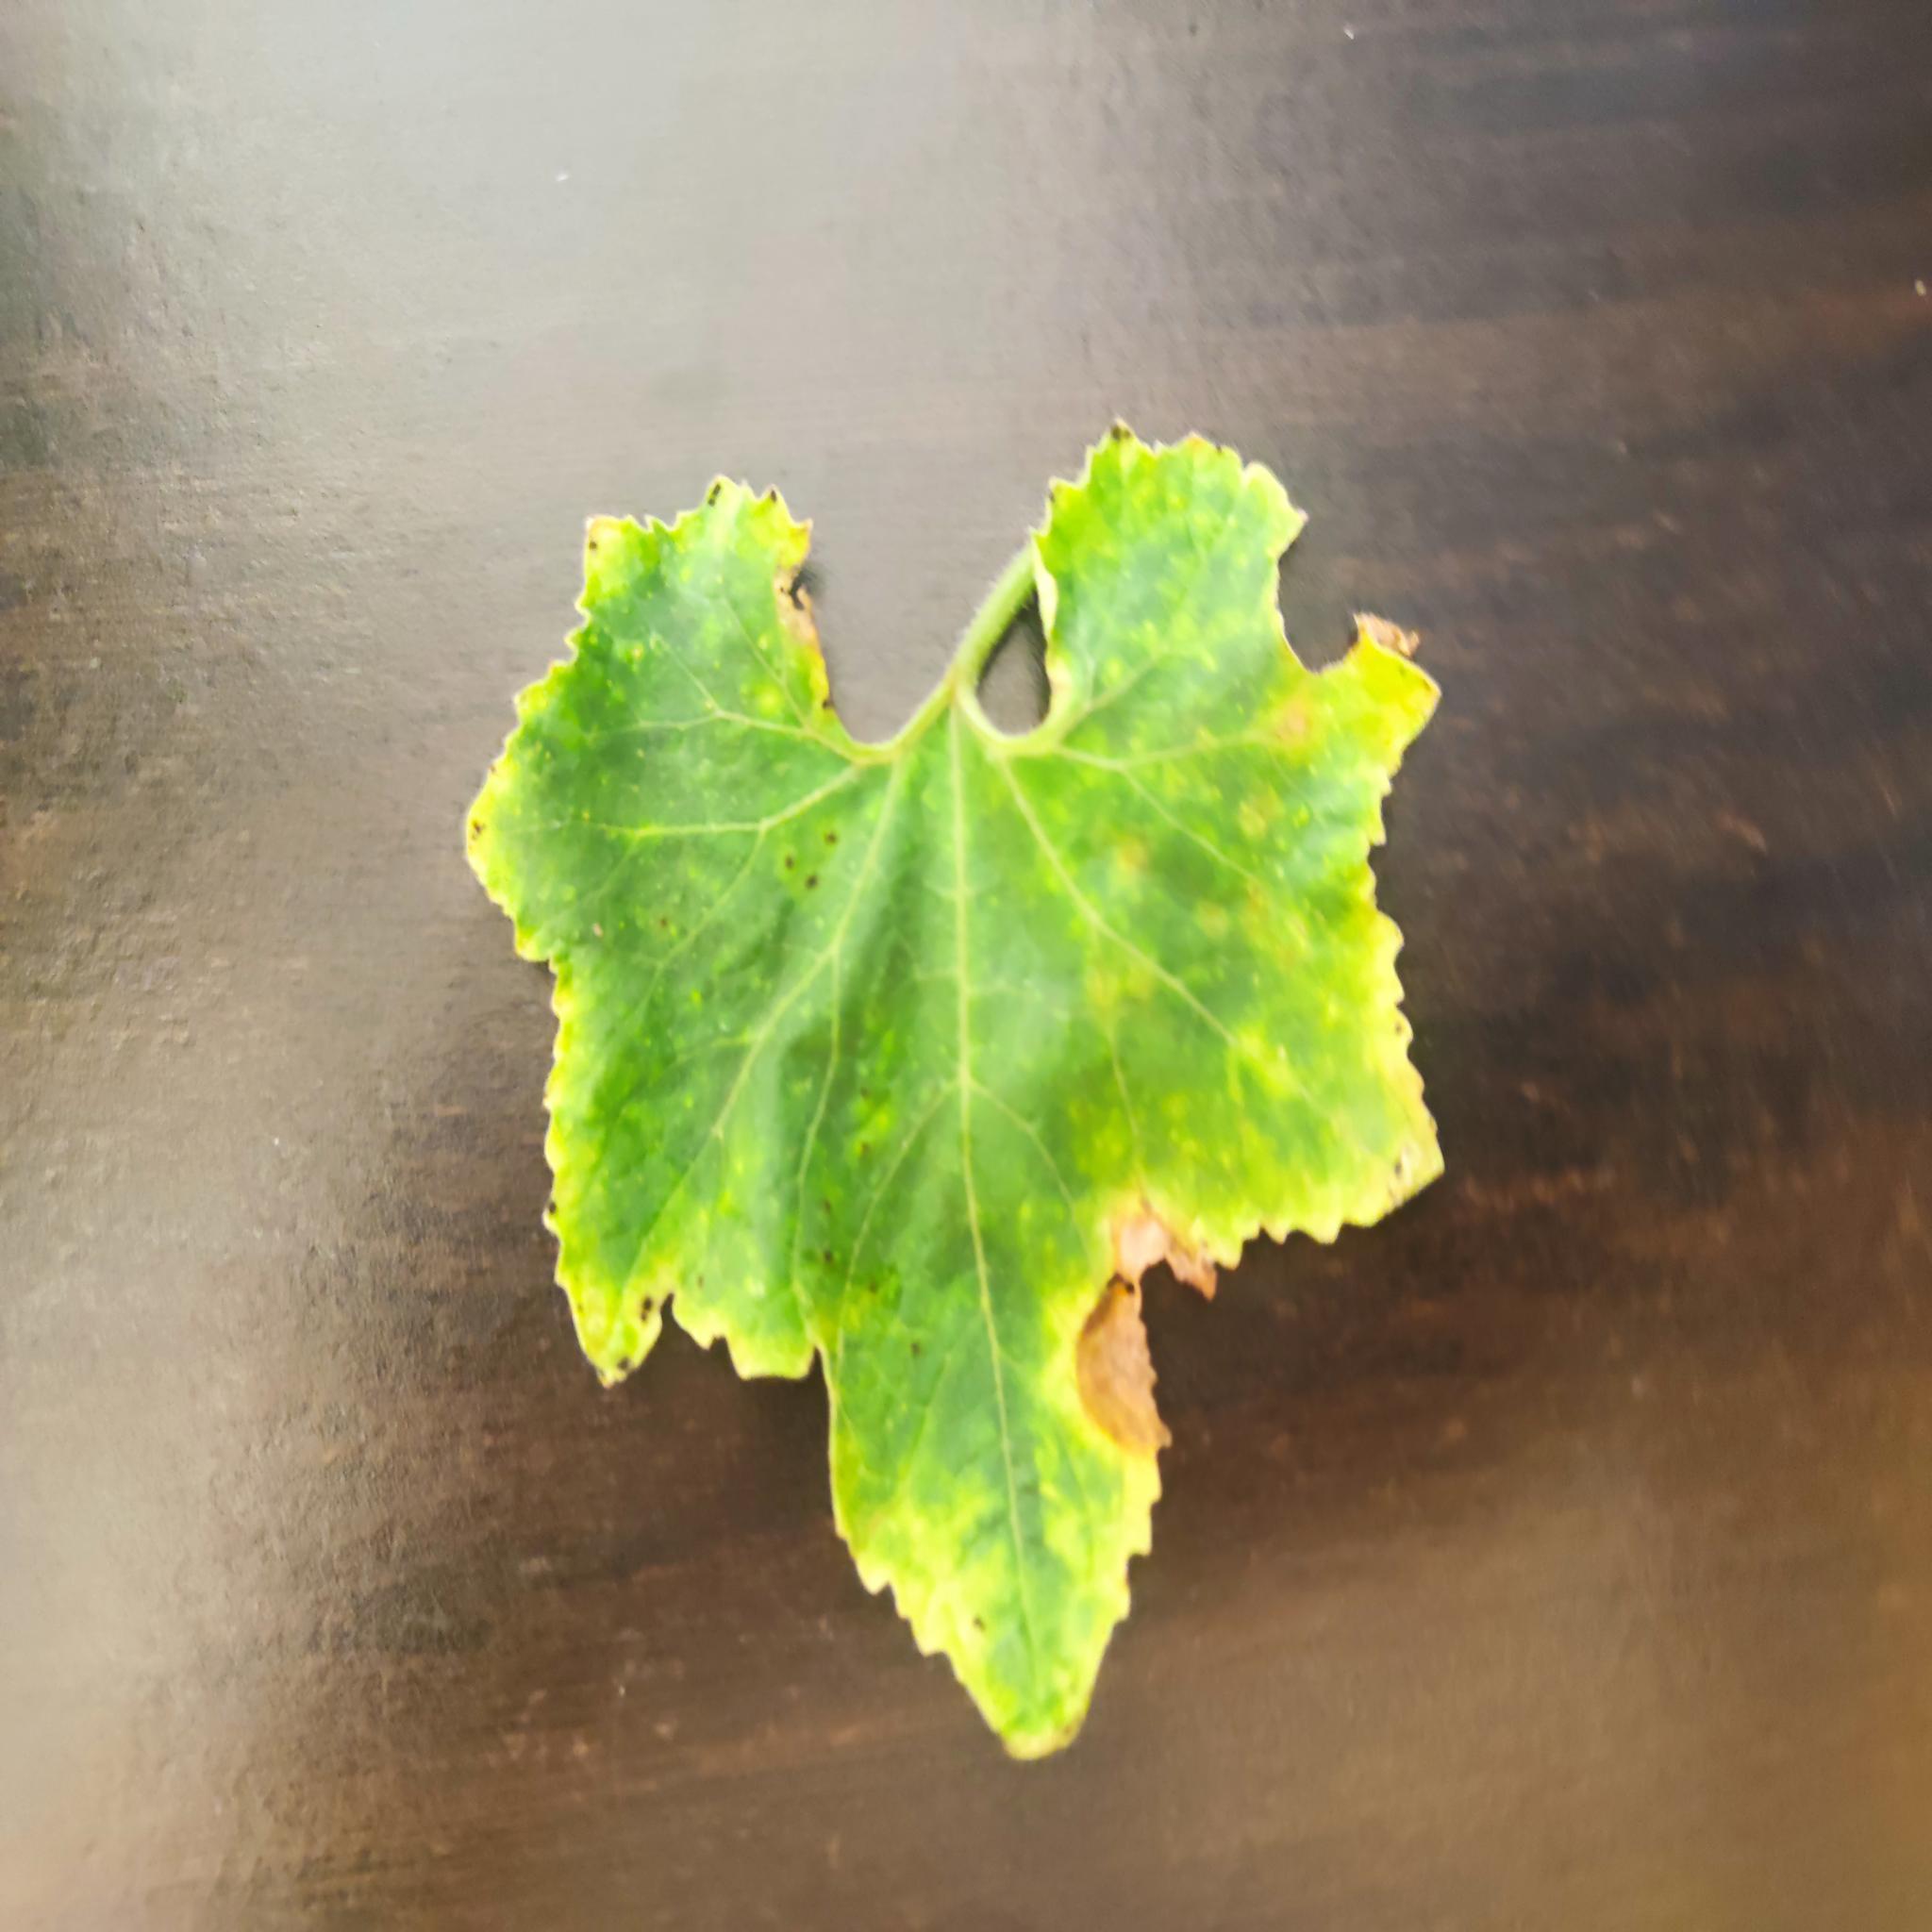
Label: Downy mildew